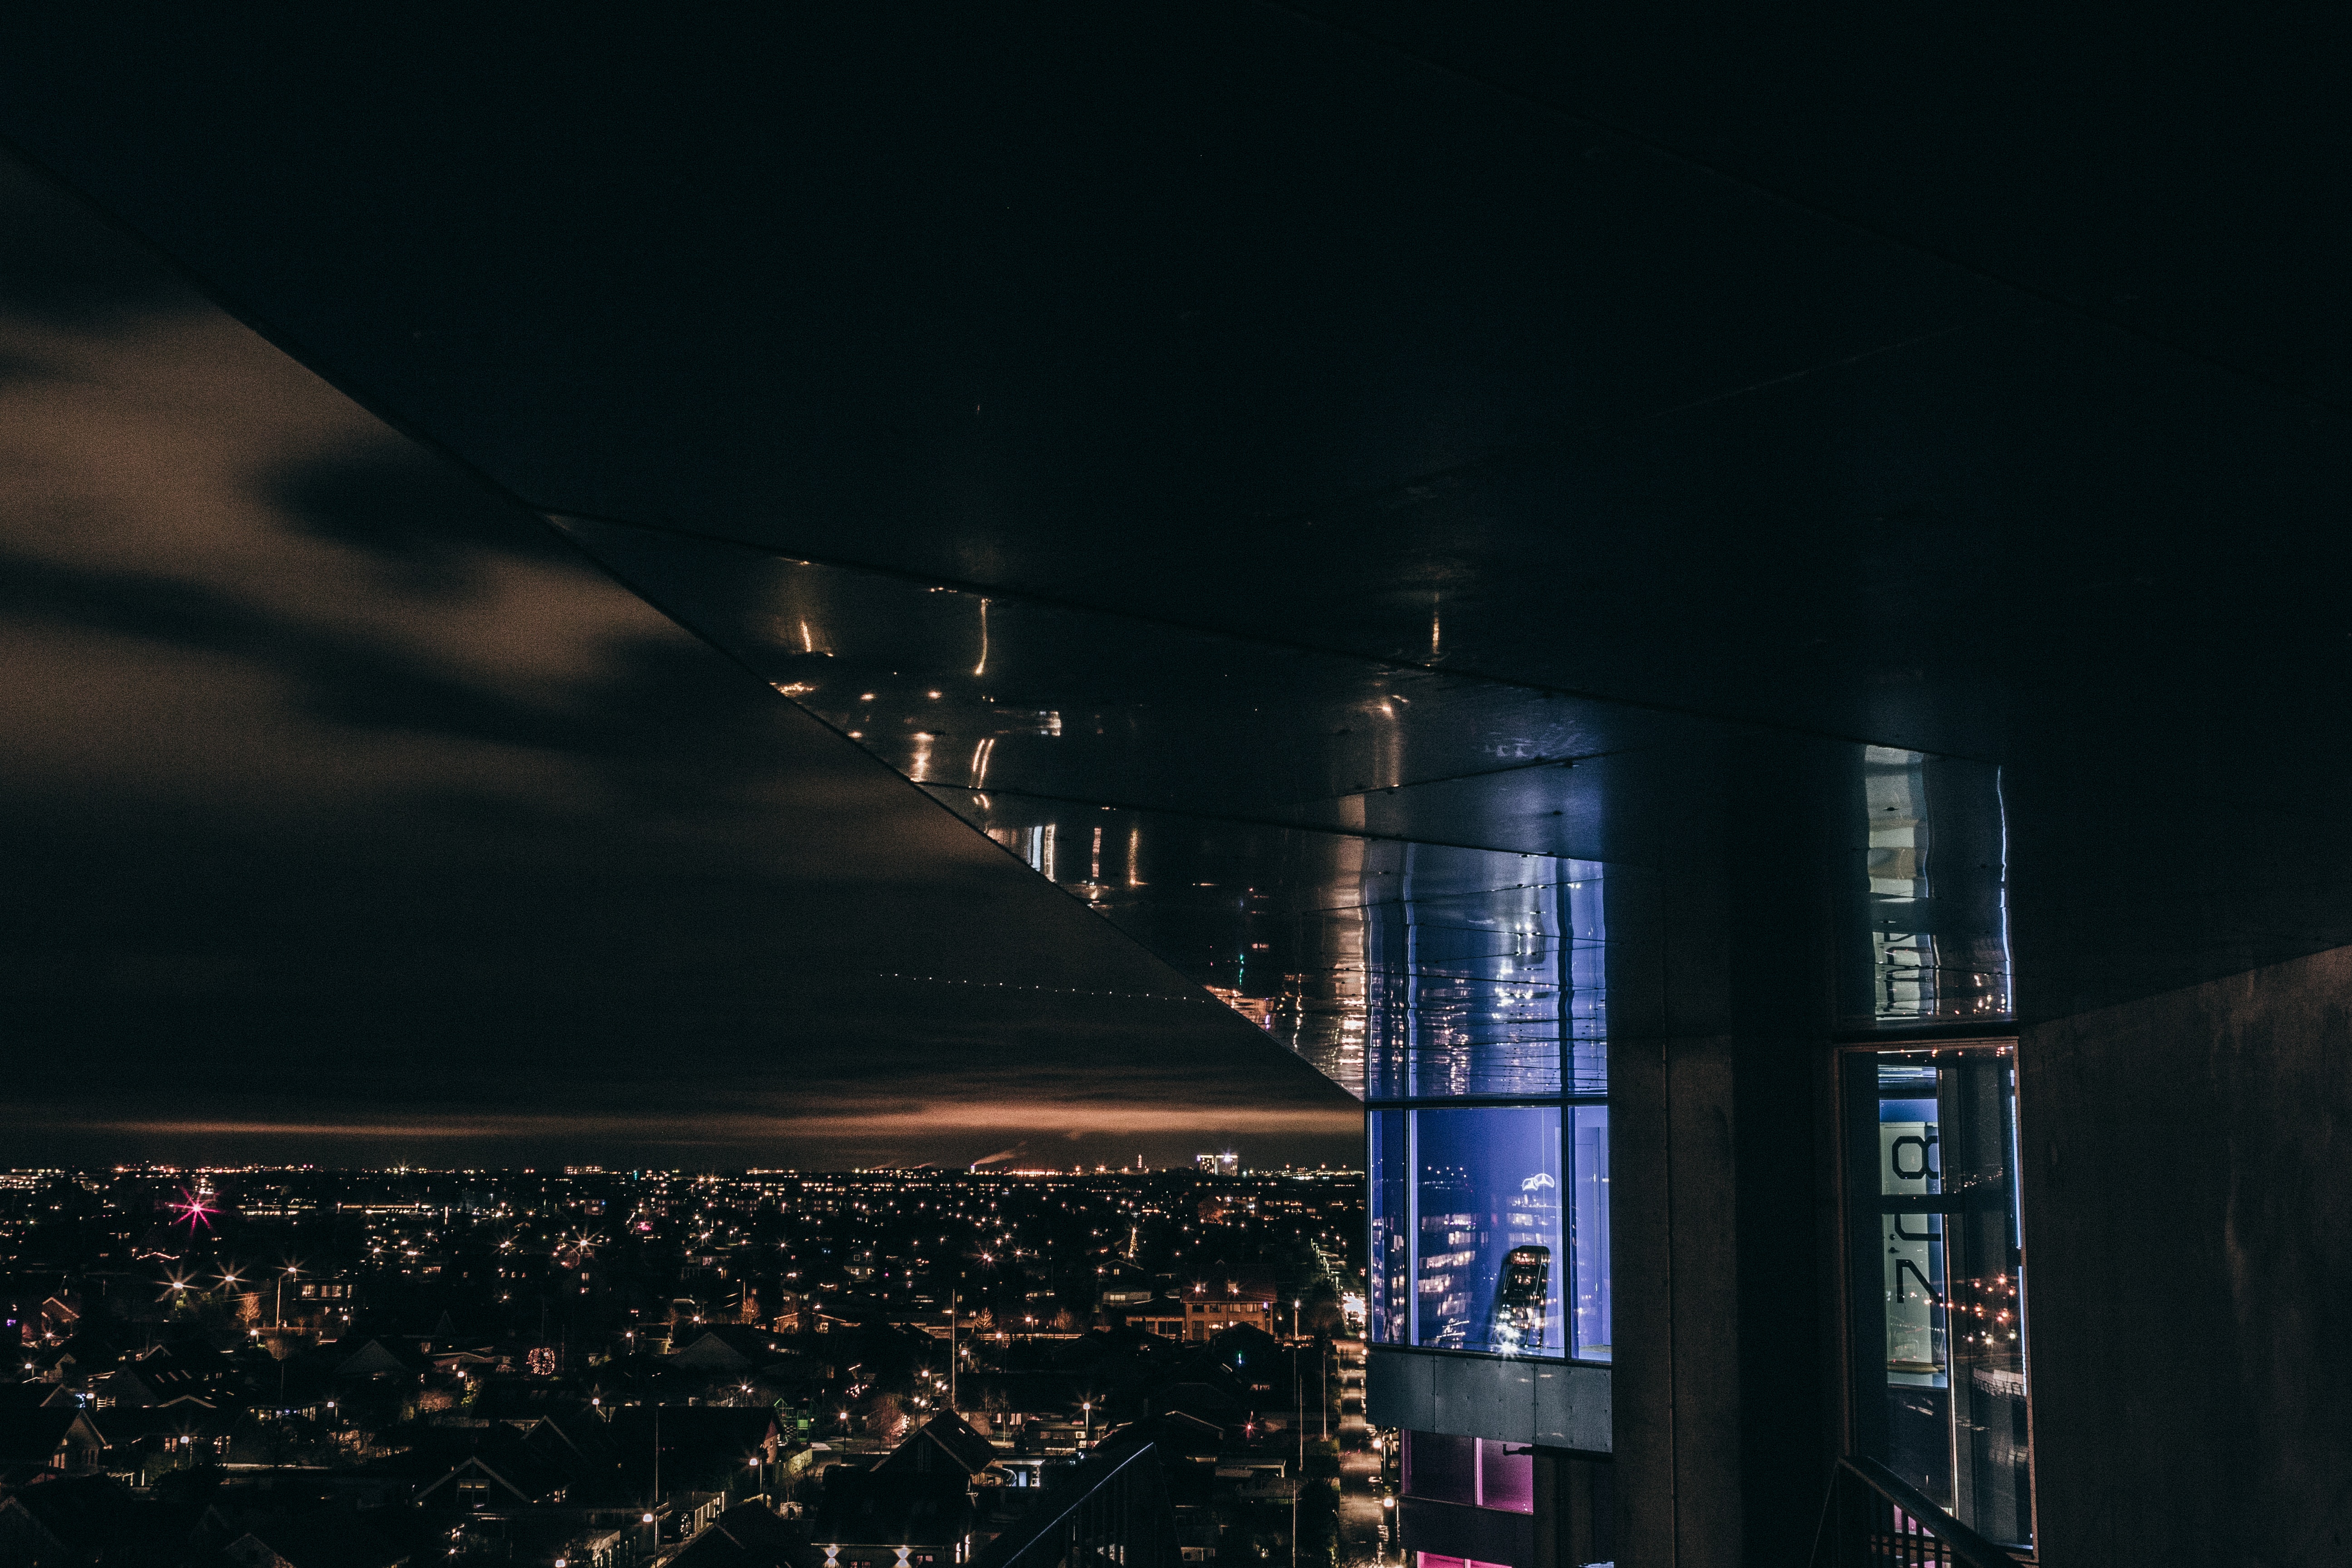
light, structure, skyline, night, cityscape, dusk, evening, reflection, darkness, lighting, stadium, atmosphere of earth